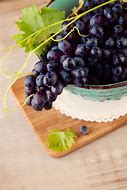
Label: Grapes